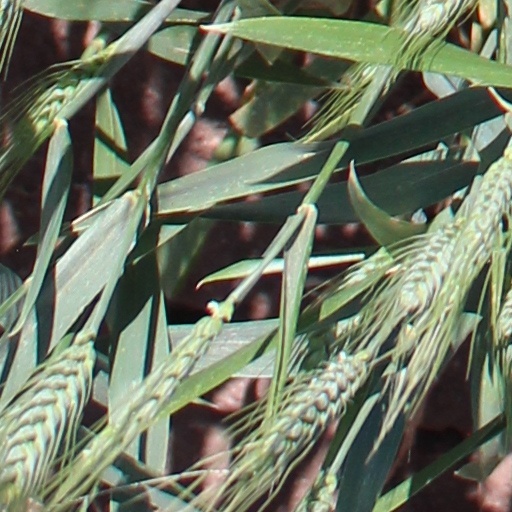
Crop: wheat